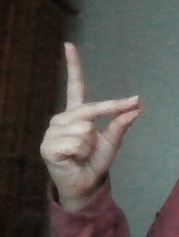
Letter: ta